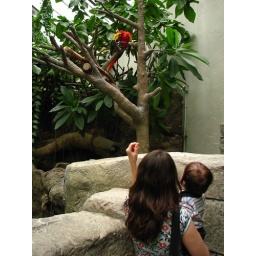
Here's the red parrot he was excited about in the last photo.